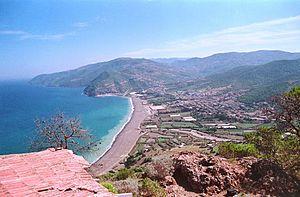
Vue panoramique de la ville de Beni Haoua ( Ex.Francis Garnier ).
Beni Haoua, est une commune de la wilaya de Chlef en Algérie.